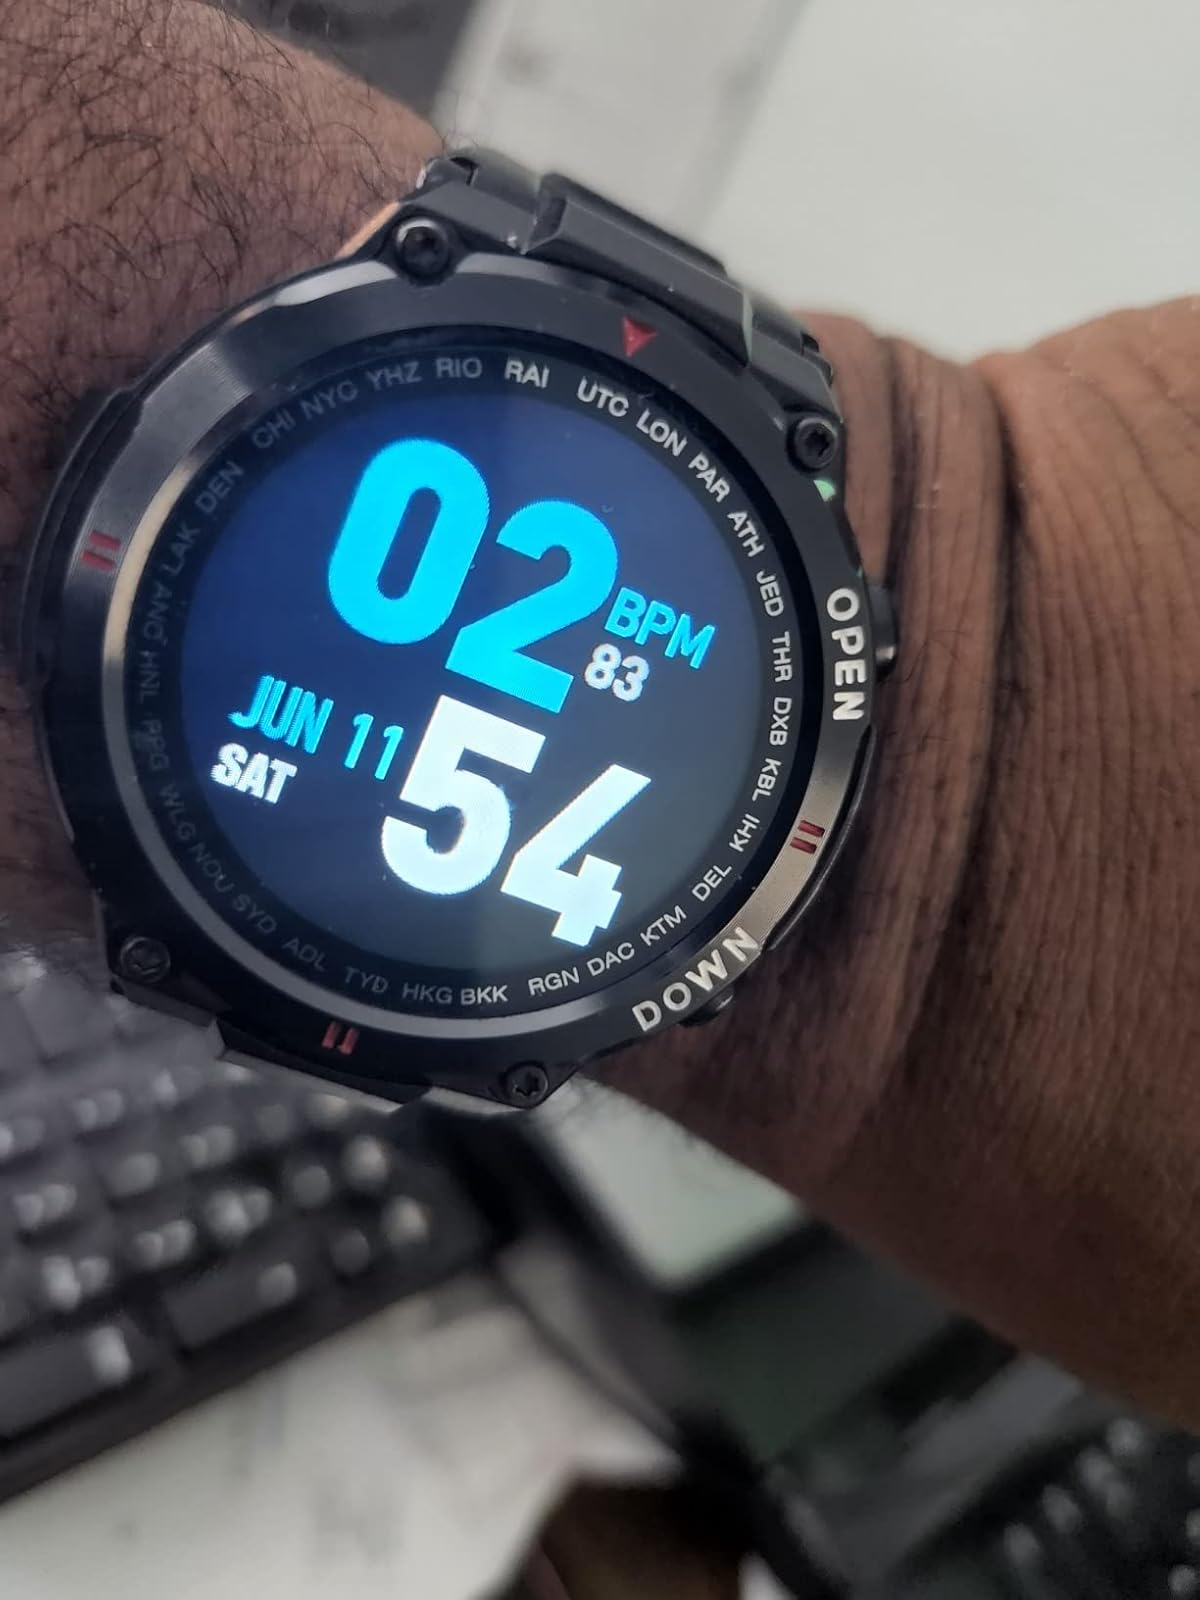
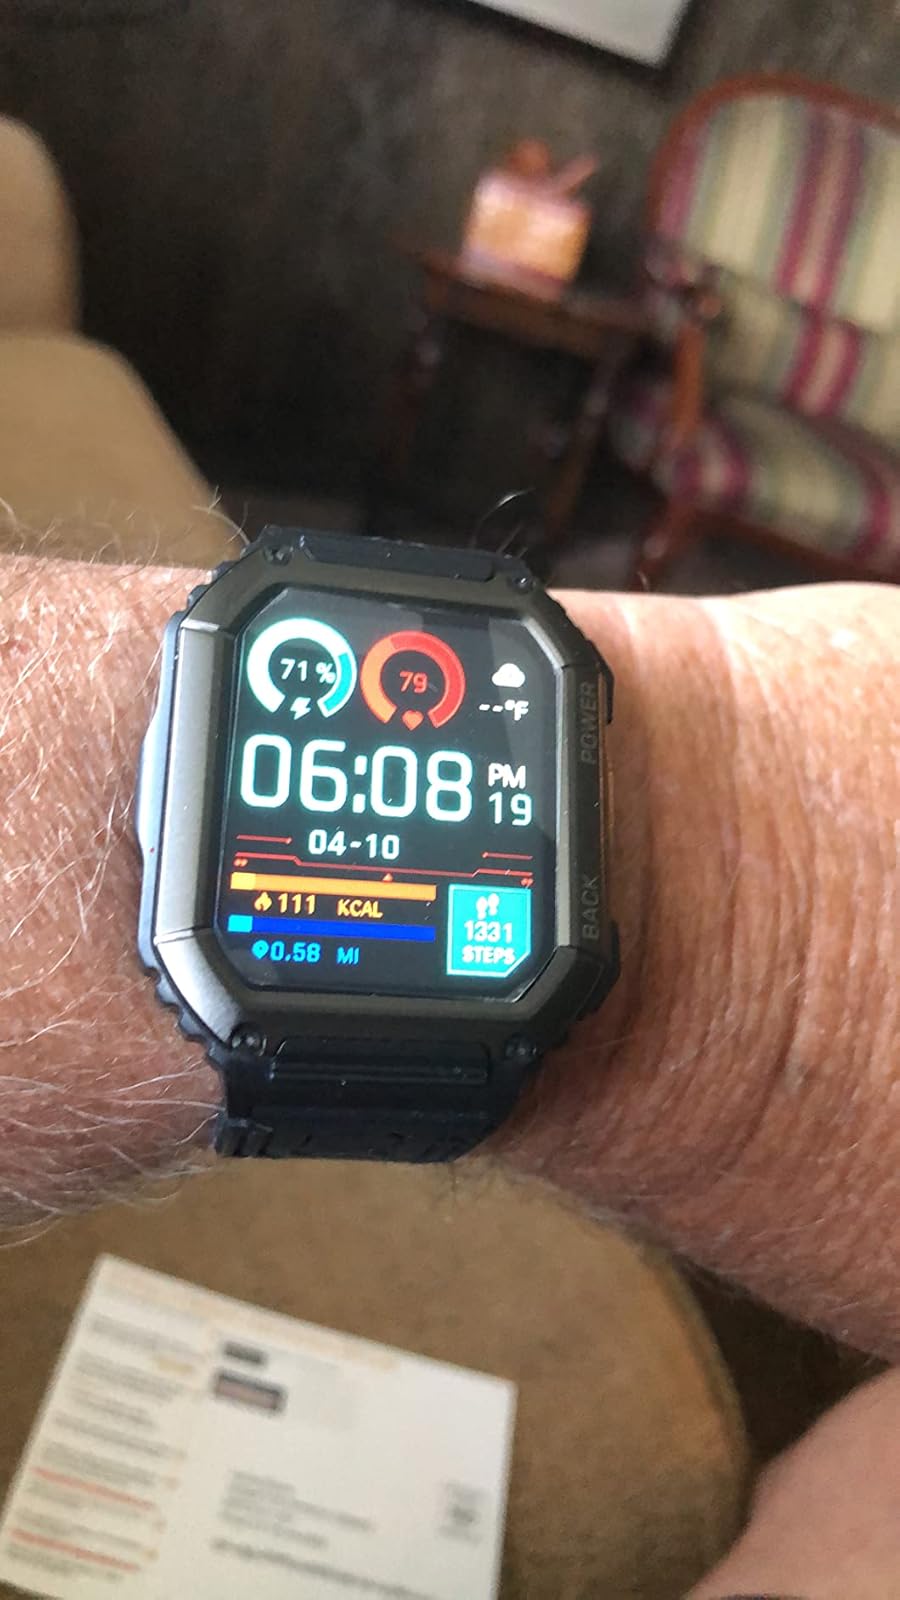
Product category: smartwatch
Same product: no